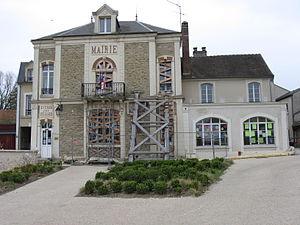
Mairie-école de Longuesse. (département du Val-d'Oise, région Île-de-France).
Longuesse est une commune française située dans le département du Val-d'Oise, en région Île-de-France.